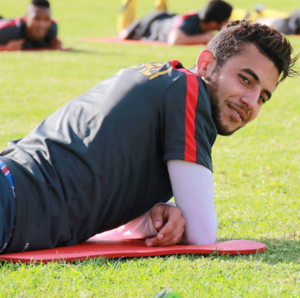
Photo pris dans un entrainement